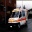
Label: ambulance